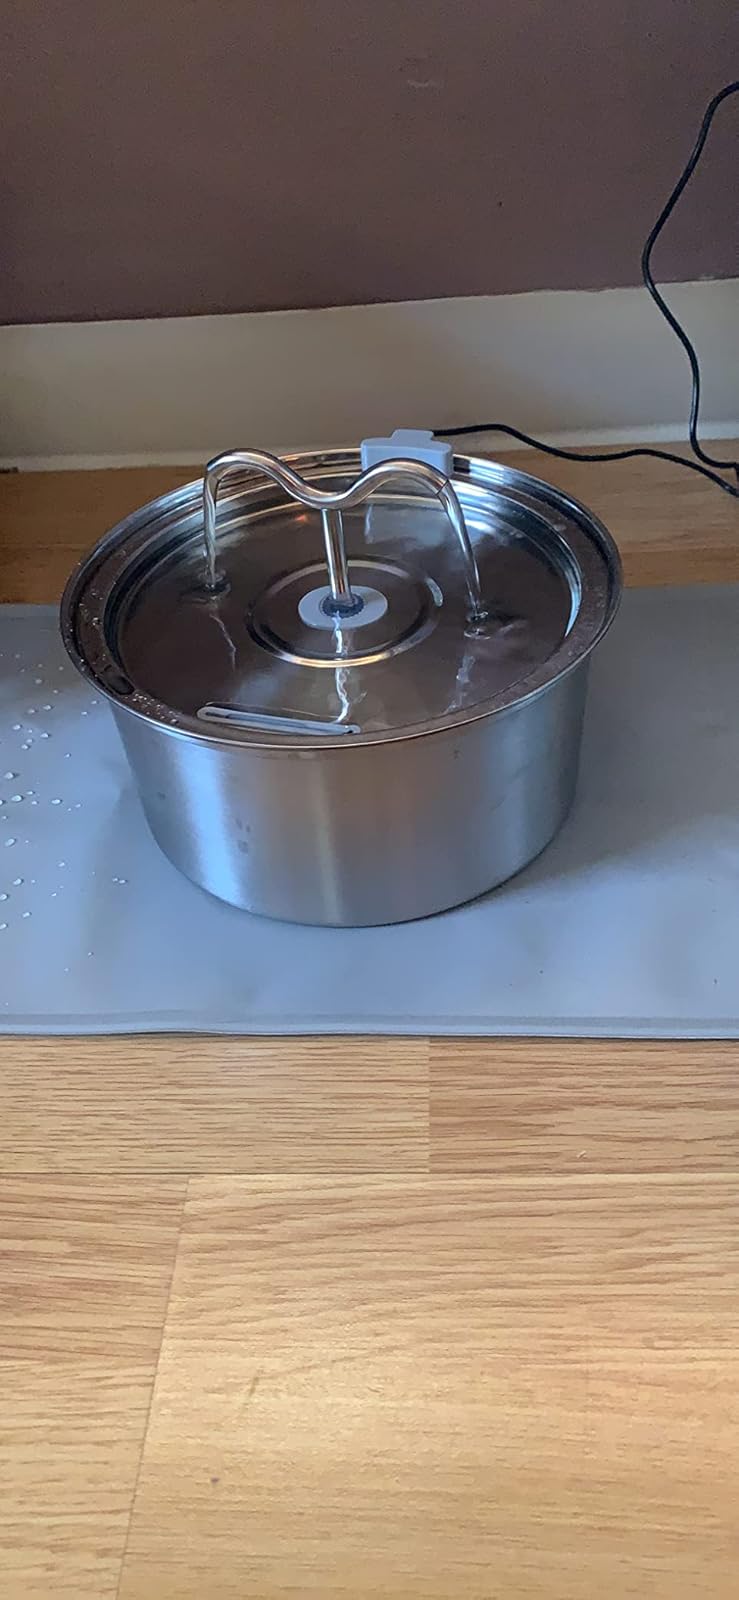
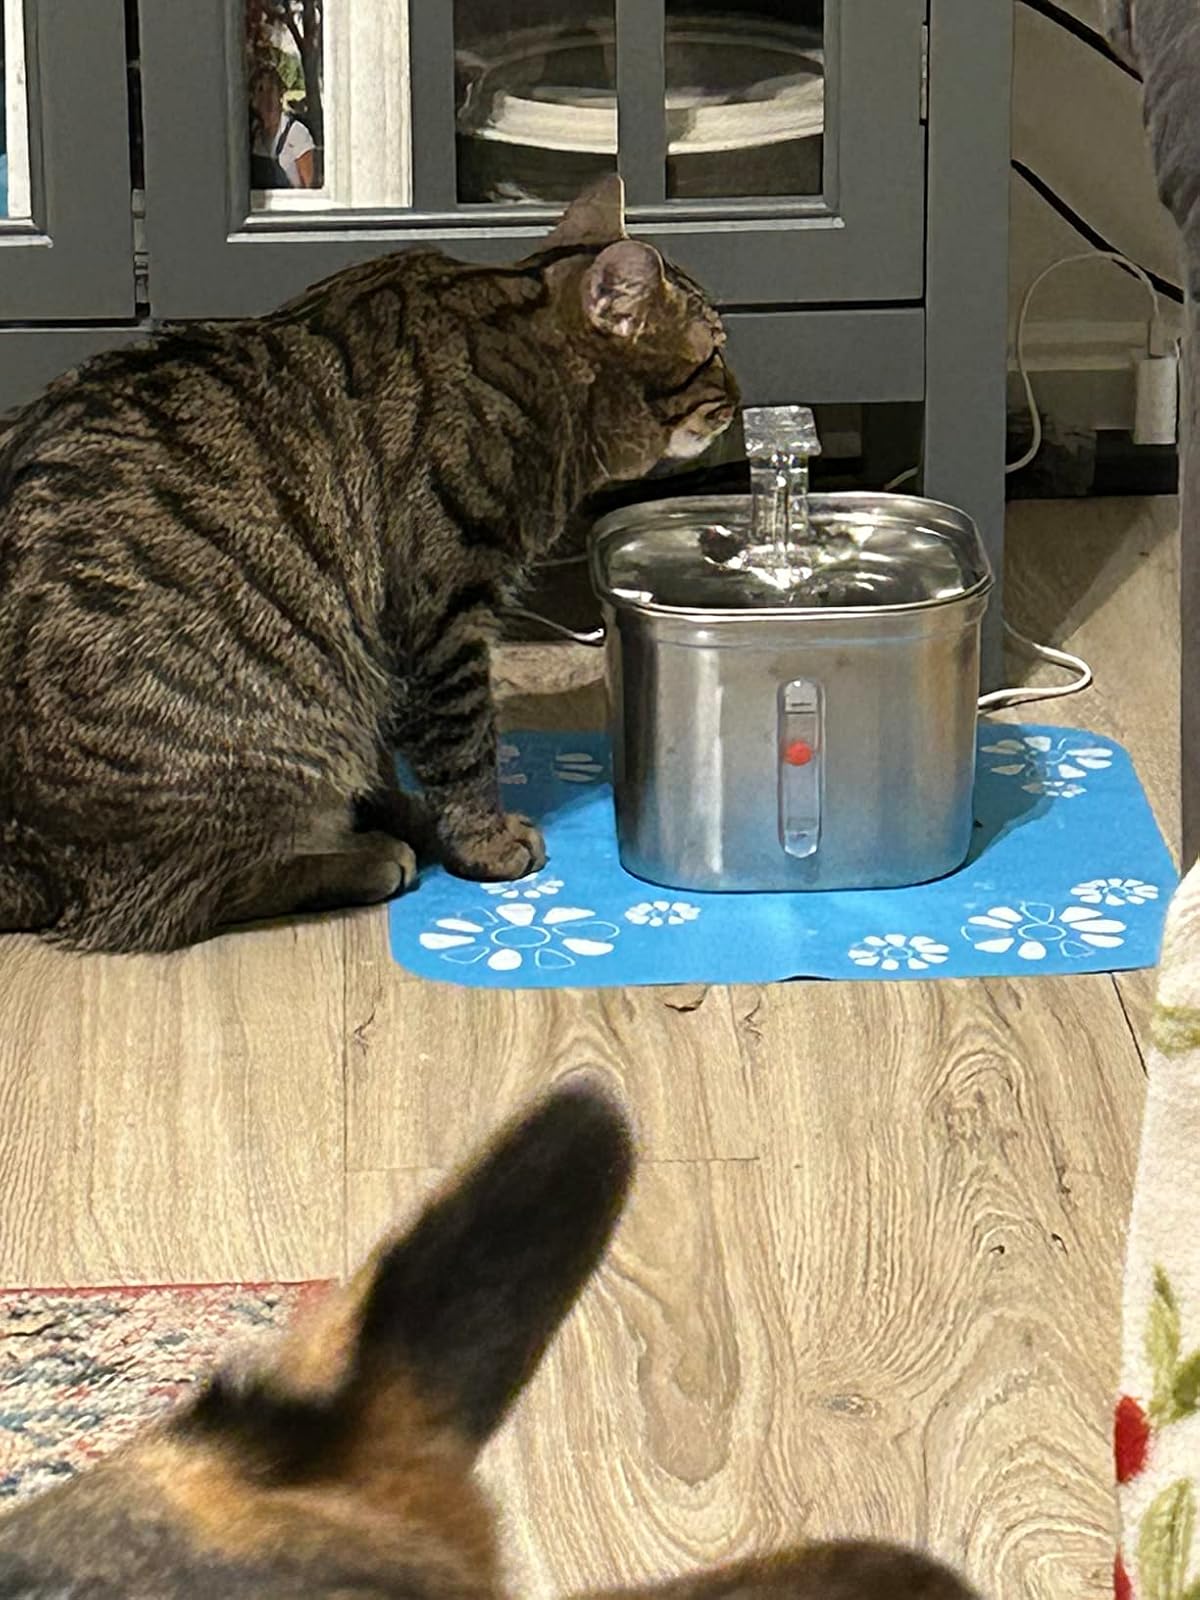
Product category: items_bowl
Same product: no